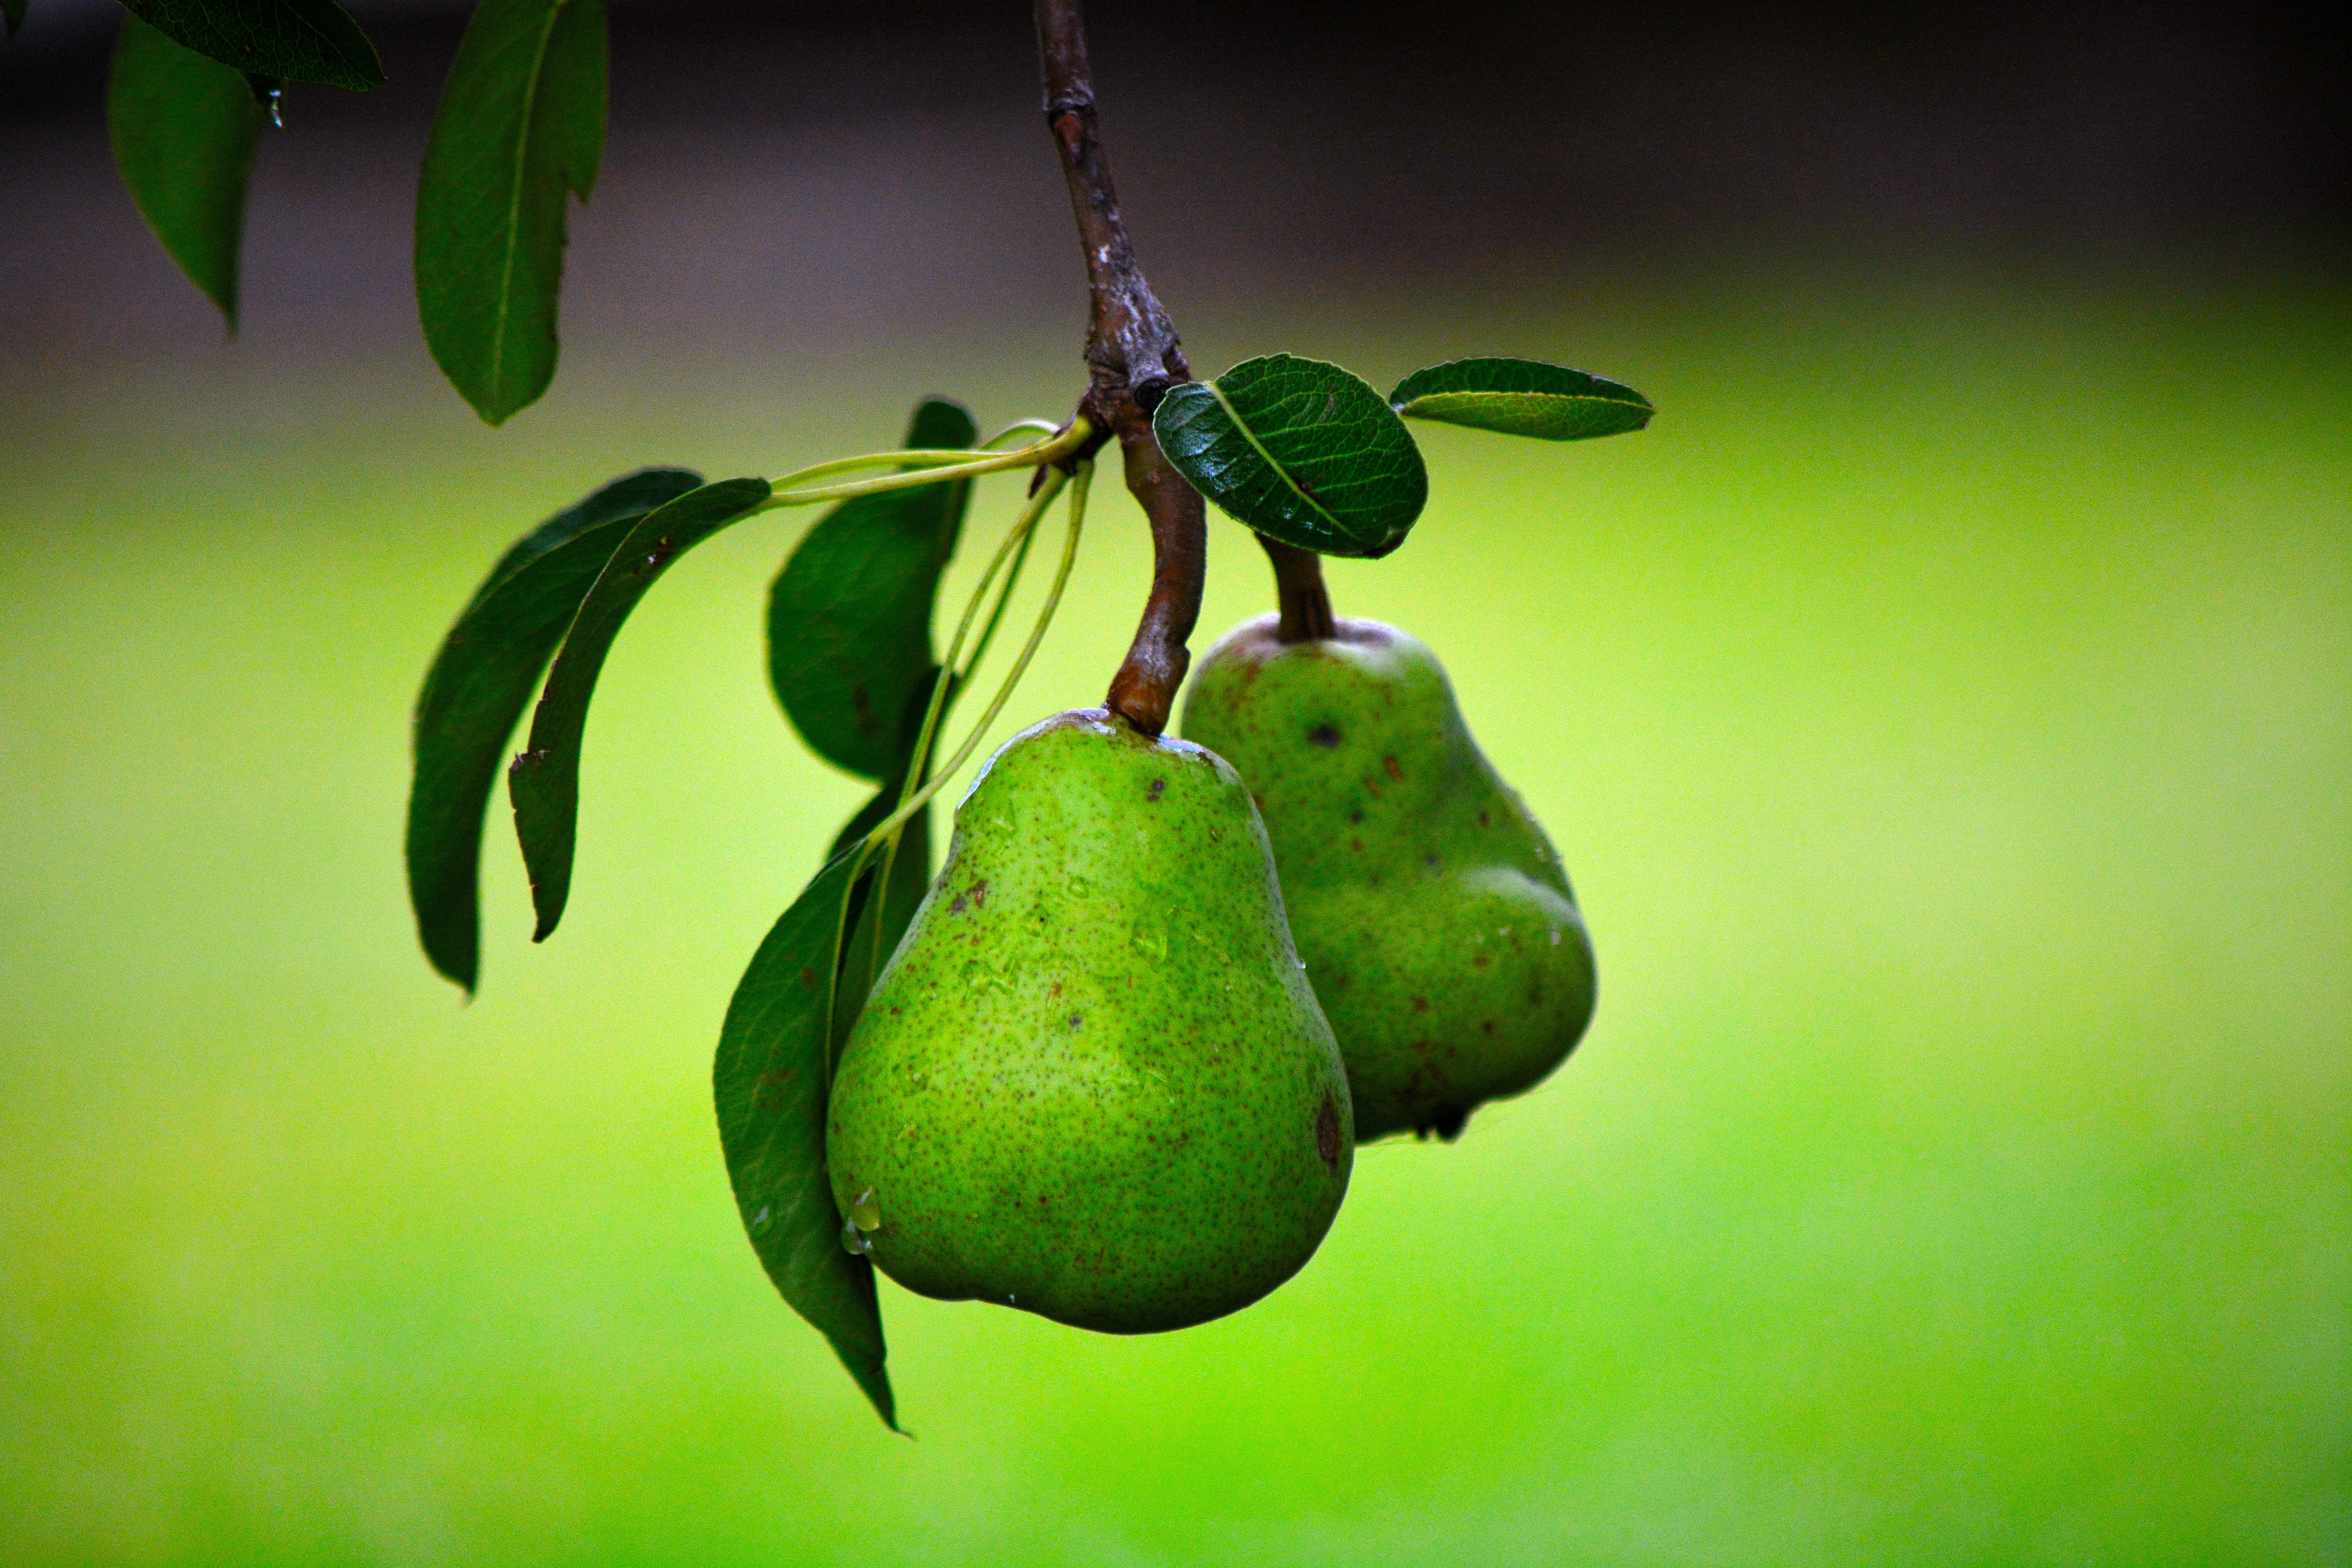
tree, nature, branch, plant, photography, fruit, leaf, flower, food, green, produce, pear, flora, close up, bud, macro photography, green leaves, flowering plant, plant stem, computer wallpaper, land plant